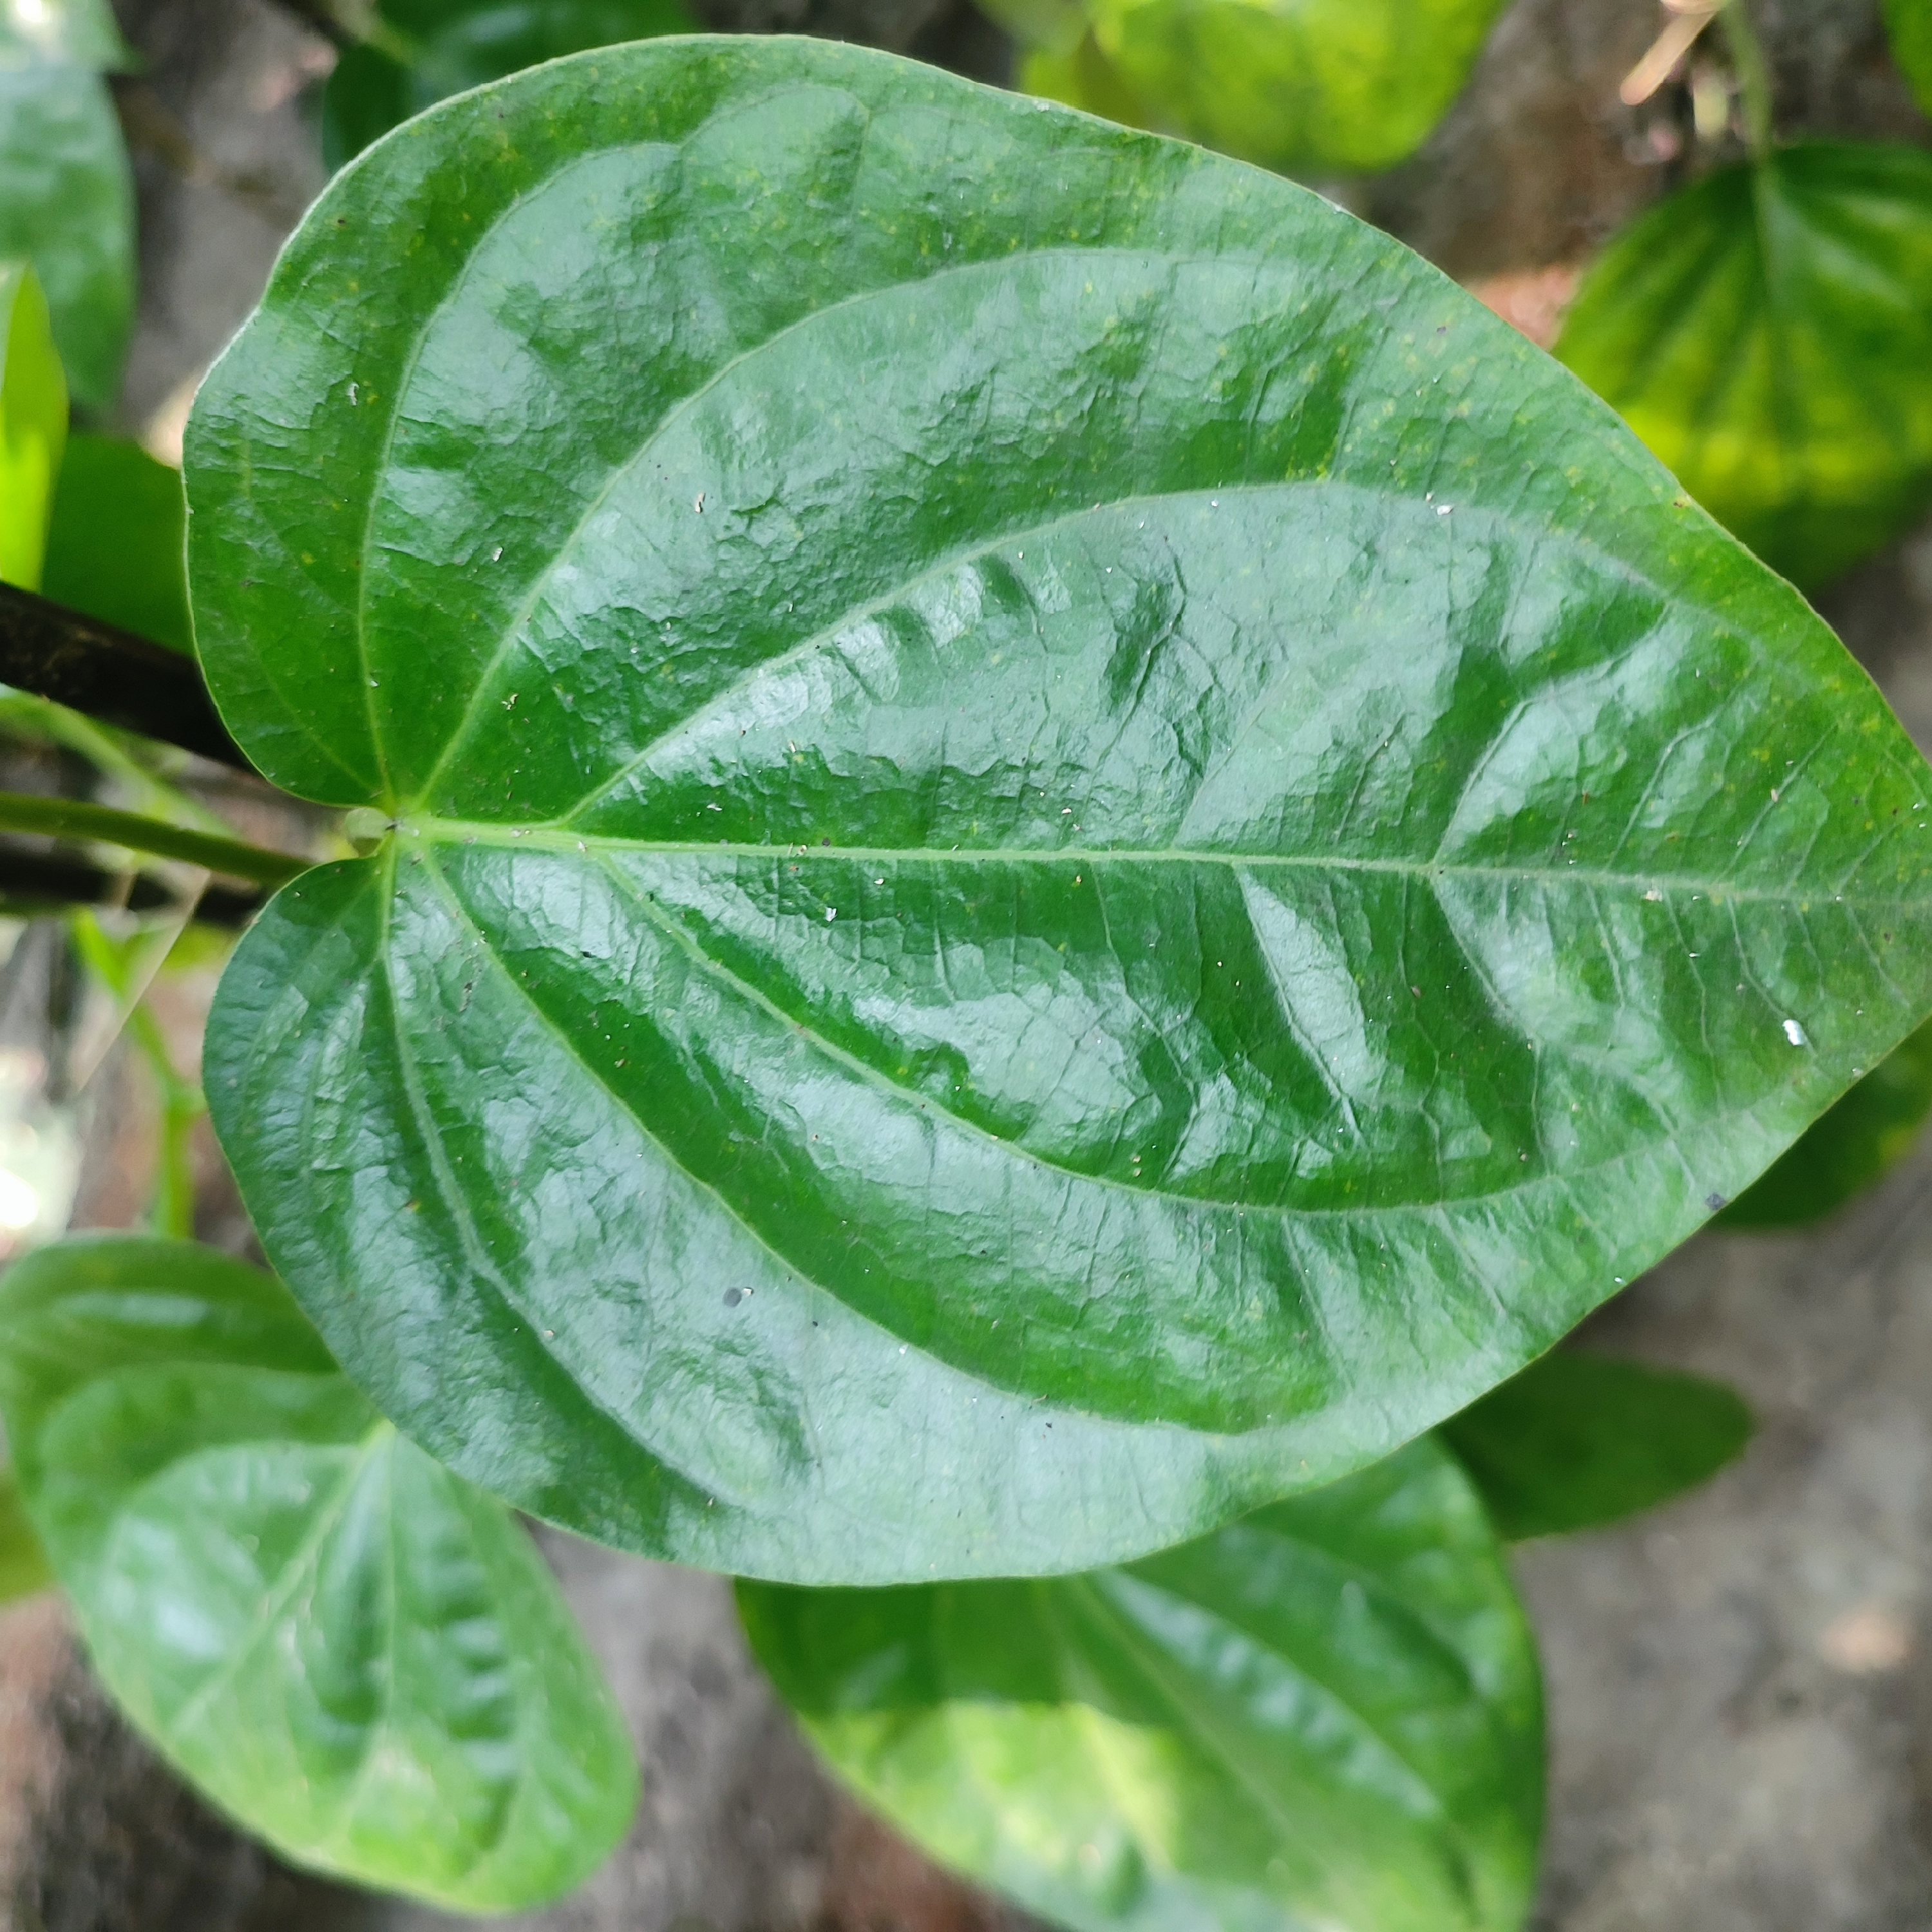
Label: Healthy_Leaf